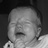
Emotion: sad